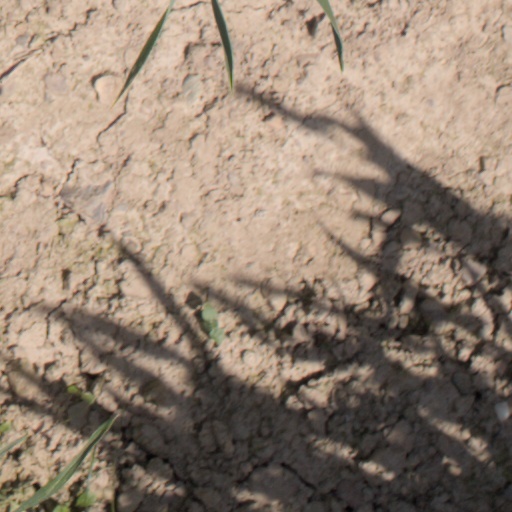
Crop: wheat